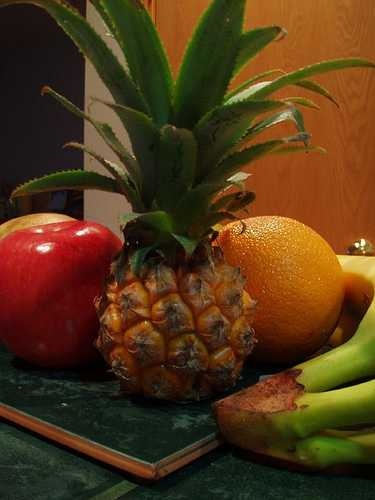
Label: Pineapple